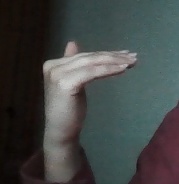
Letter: khaa